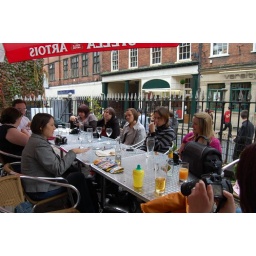
..maybe it was about the racing car machine in the ladies ! hehe